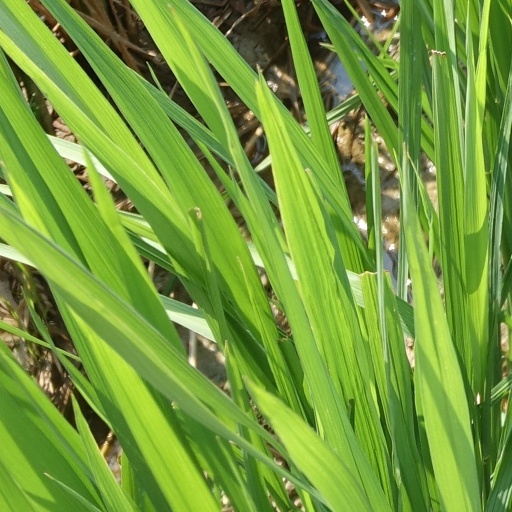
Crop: rice